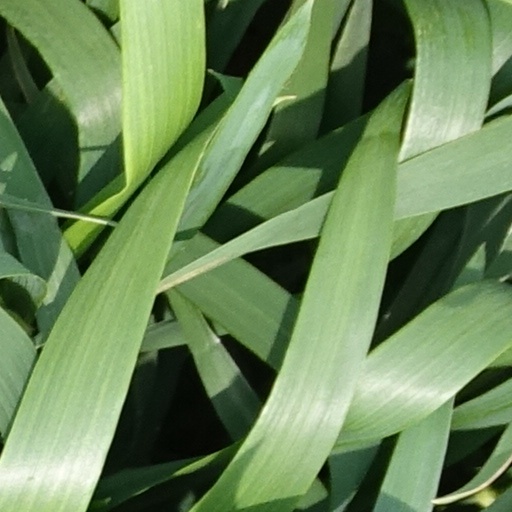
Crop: wheat